AGM-62 Walleye

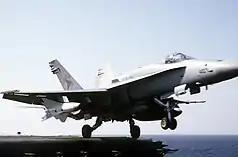
"AA407", an F/A-18C from VFA-81 carrying an AGM-62B Walleye II on 1 February 1991 during Desert Storm.

After the war, the Navy continued to employ upgraded versions of the Walleye. By January 1991 when Operation Desert Storm began, several Navy squadrons deployed with the Walleye. During a strike on Umm Qasr in January 1991 (possibly the 24th), VFA-195 became the first Hornet to drop a Walleye in combat when LCDR. Jeffery S. Ashby flying an F/A-18A Hornet used a Walleye II to destroy a T-shaped building at the Iraqi Naval Base at Umm Qasr.